HMAS Melbourne (R21)

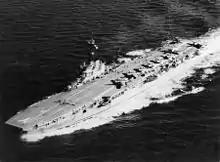
HMAS "Melbourne" underway in August 1956, with Gannet aircraft on the flight deck

From February until July 1958, "Melbourne" was deployed on a flag-showing cruise. During this cruise the carrier participated in four inter-fleet exercises and visited Singapore, Hong Kong, the Philippines, Japan, Pearl Harbor and Fiji. On return to Sydney, "Melbourne" entered a short refit, which concluded on 13 October and was immediately followed by a visit to Port Phillip, where the carrier was displayed to Australian Army and Royal Australian Air Force officer cadets before the carrier returned to Sydney. At the start of 1959, "Melbourne" spent four days in her namesake city, where she was used for the filming of "On The Beach", based on Nevil Shute's post-apocalyptic novel of the same name. After filming concluded, the carrier participated in a demonstration exercise off the coast of Sydney before embarking on a Far East Strategic Reserve deployment from March until May. The rest of the year was spent visiting Australian and New Zealand ports.